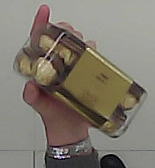
Product: rocher_chocolate